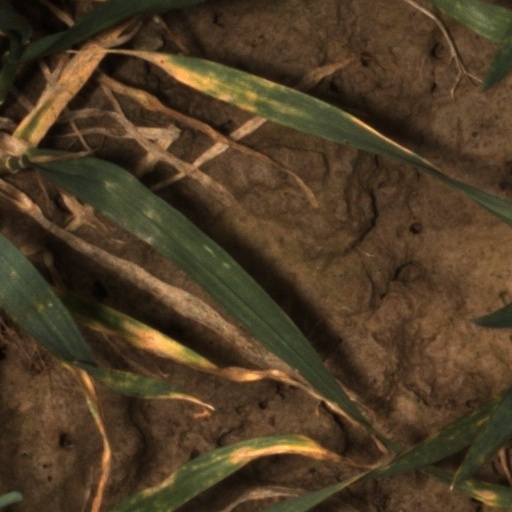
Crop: wheat